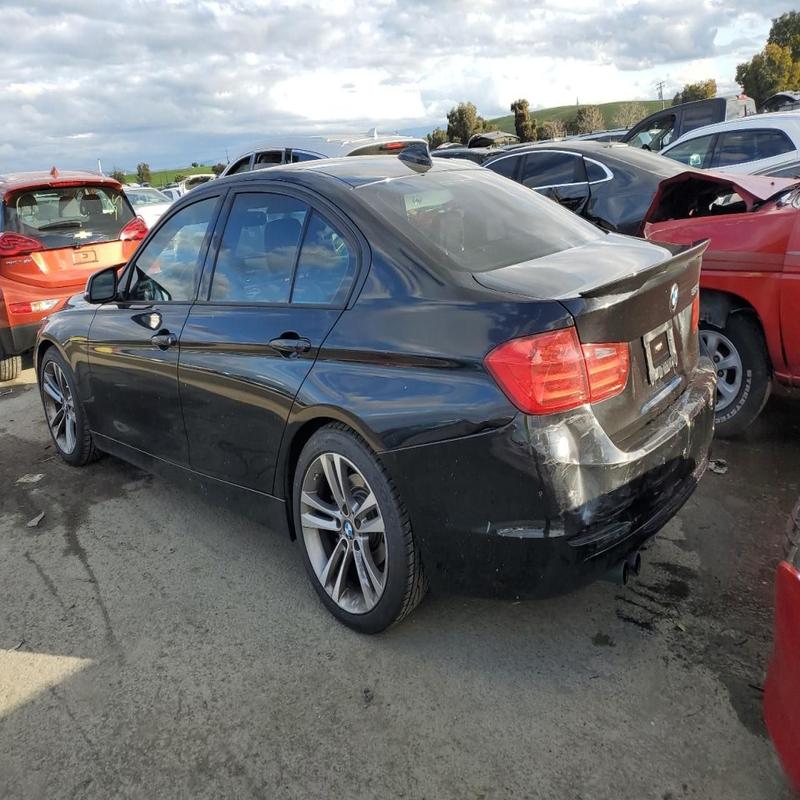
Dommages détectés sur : aile arrière droite, malle, plaque d'immatriculation arrière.
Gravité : mineur